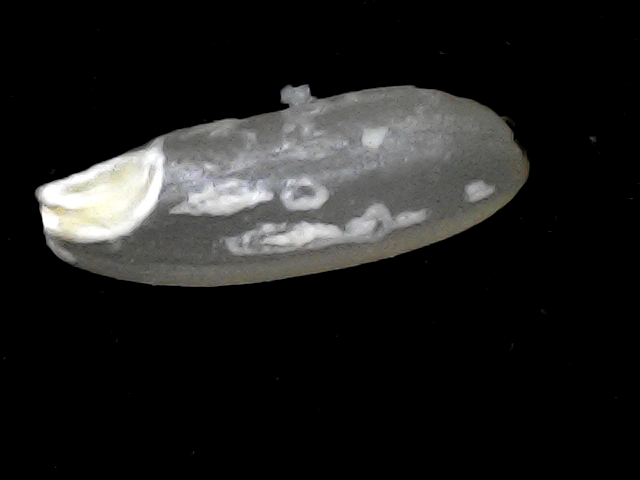
Rice variety: BD51